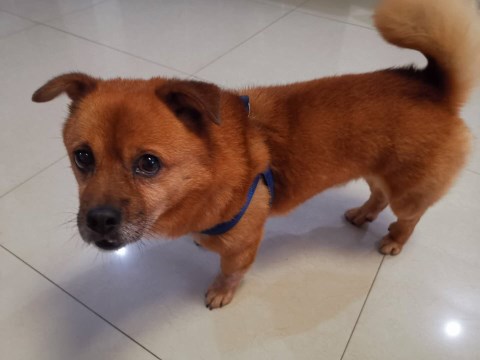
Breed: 806-n000129-papillon